Holy water in Eastern Christianity

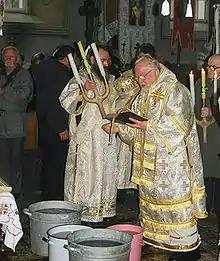
Polish Orthodox archbishop blessing the waters on the Eve of Theophany with a triple candlestick – ""King Candles""

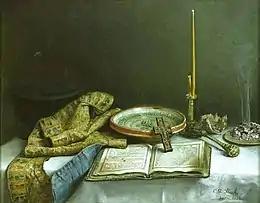
"Holy Water", painting by Constantin Daniel Stahi (1882) showing the implements used in the blessing of holy water. From left to right: A priest's kamilavka and epitrachelion (stole), Euchologion, bowl of water, blessing cross, candle, aspergillum made of basil branches, incense (Muzeul Naţional de Artă, Bucharest).

On the Great Feast of Theophany (Epiphany), holy water is blessed twice: at the conclusion of the Divine Liturgy on the eve of the feast, and on morning of the feast itself. After processing to the place where the vessel of water is prepared, to the singing of appropriate troparia (hymns) of the Theophany, there are a group of Scripture readings (and ), culminating in the baptism account from the Gospel of Saint Mark followed by the Great Litany. This is sung just as at the beginning of the Divine Liturgy, but with the following additional petitions which make clear what is being asked of God and what the use, purpose, and blessing of the water is believed to entail.